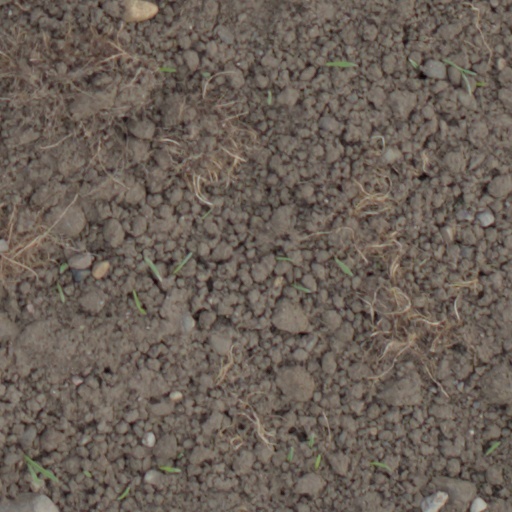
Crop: wheat